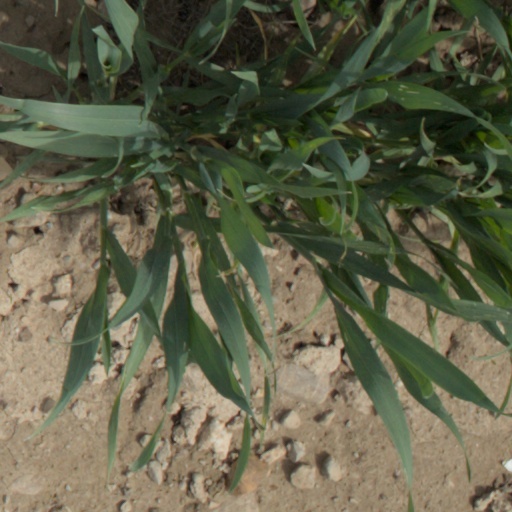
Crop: wheat